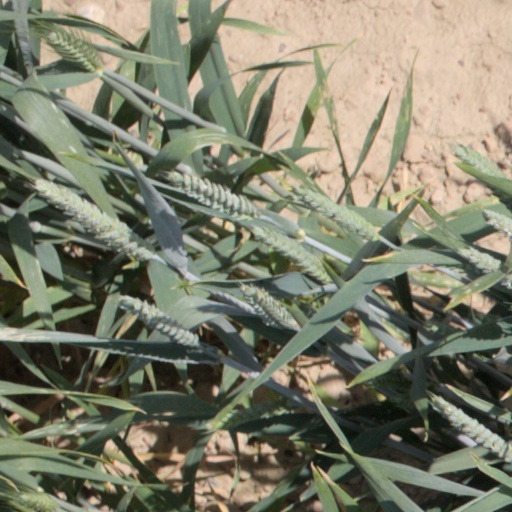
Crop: wheat